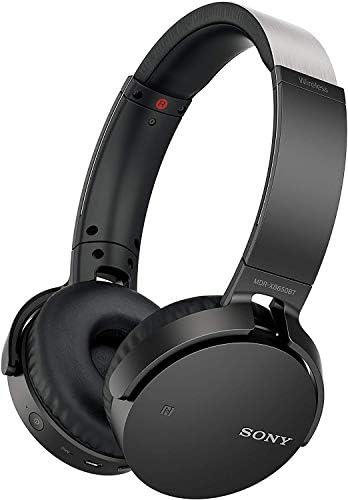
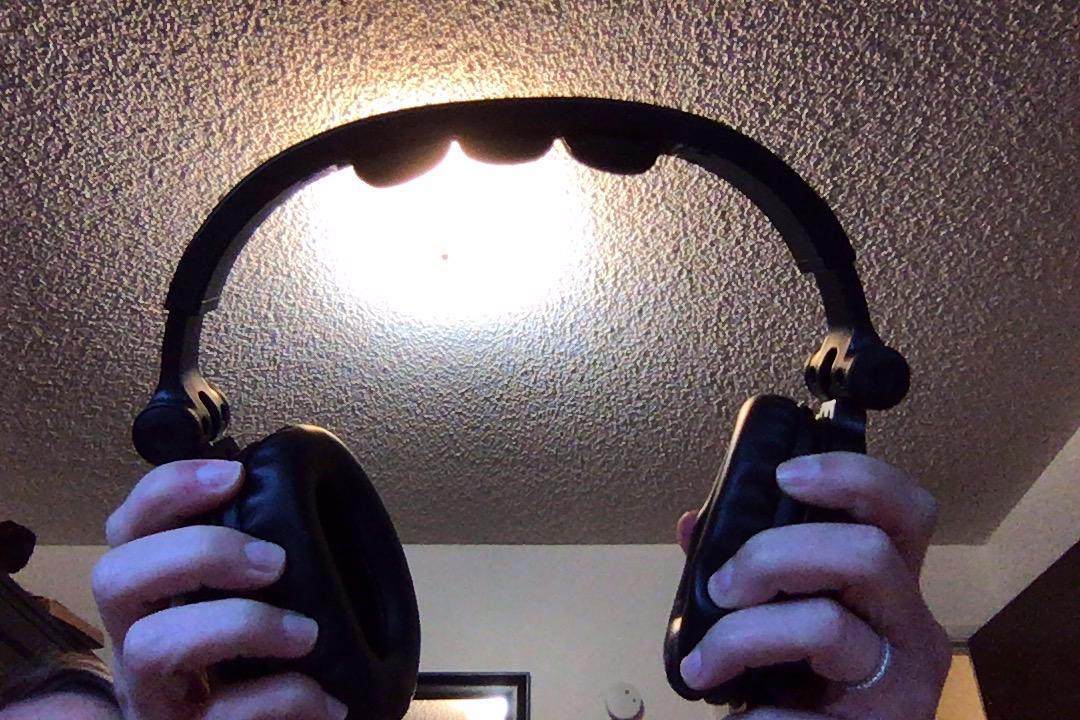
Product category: headphones
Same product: no